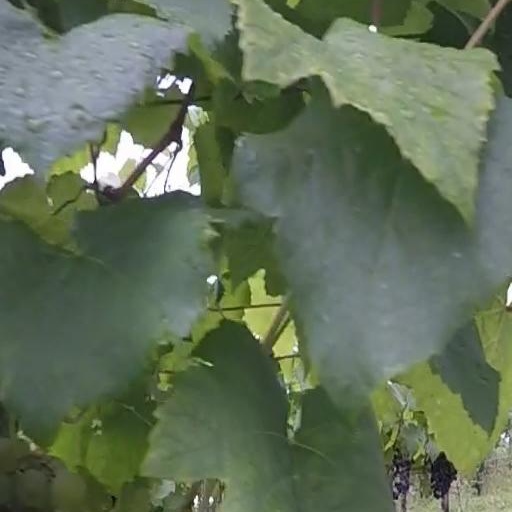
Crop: grape